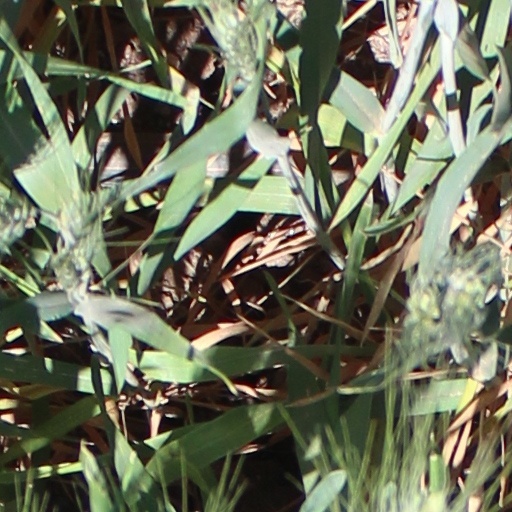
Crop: wheat